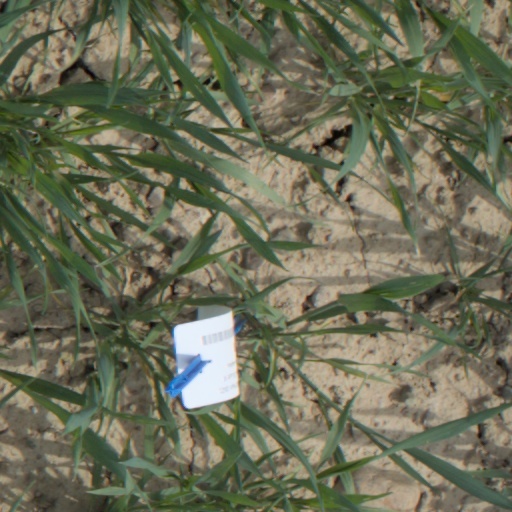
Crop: wheat